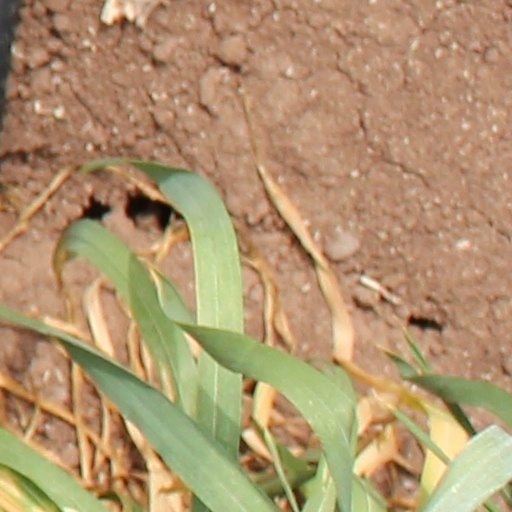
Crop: wheat